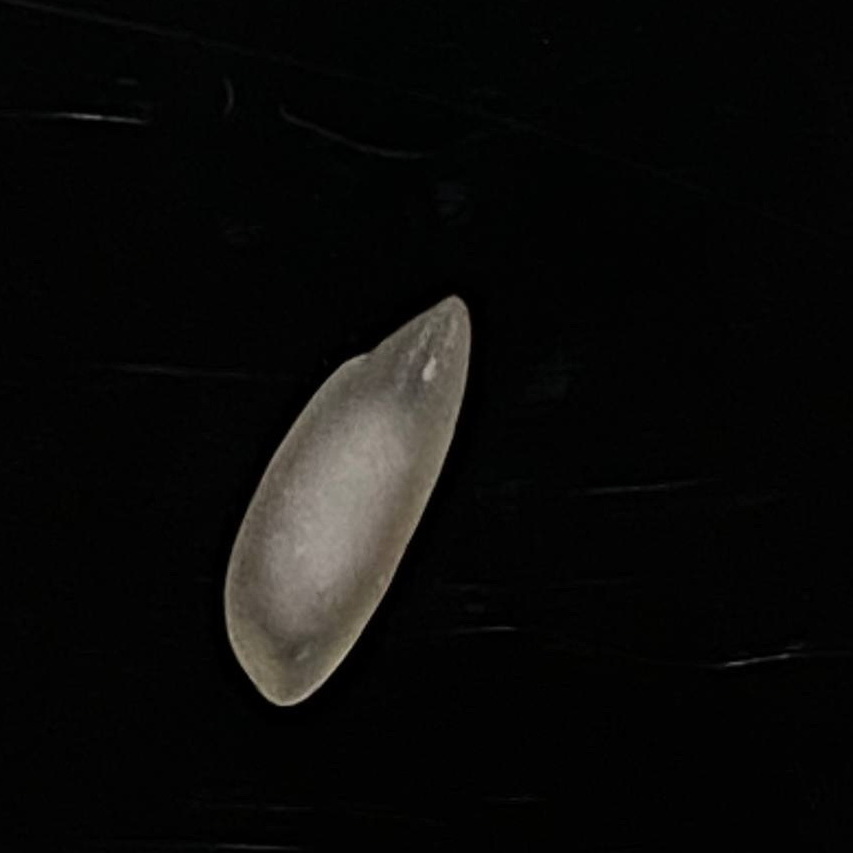
Rice variety: Subol_Lota